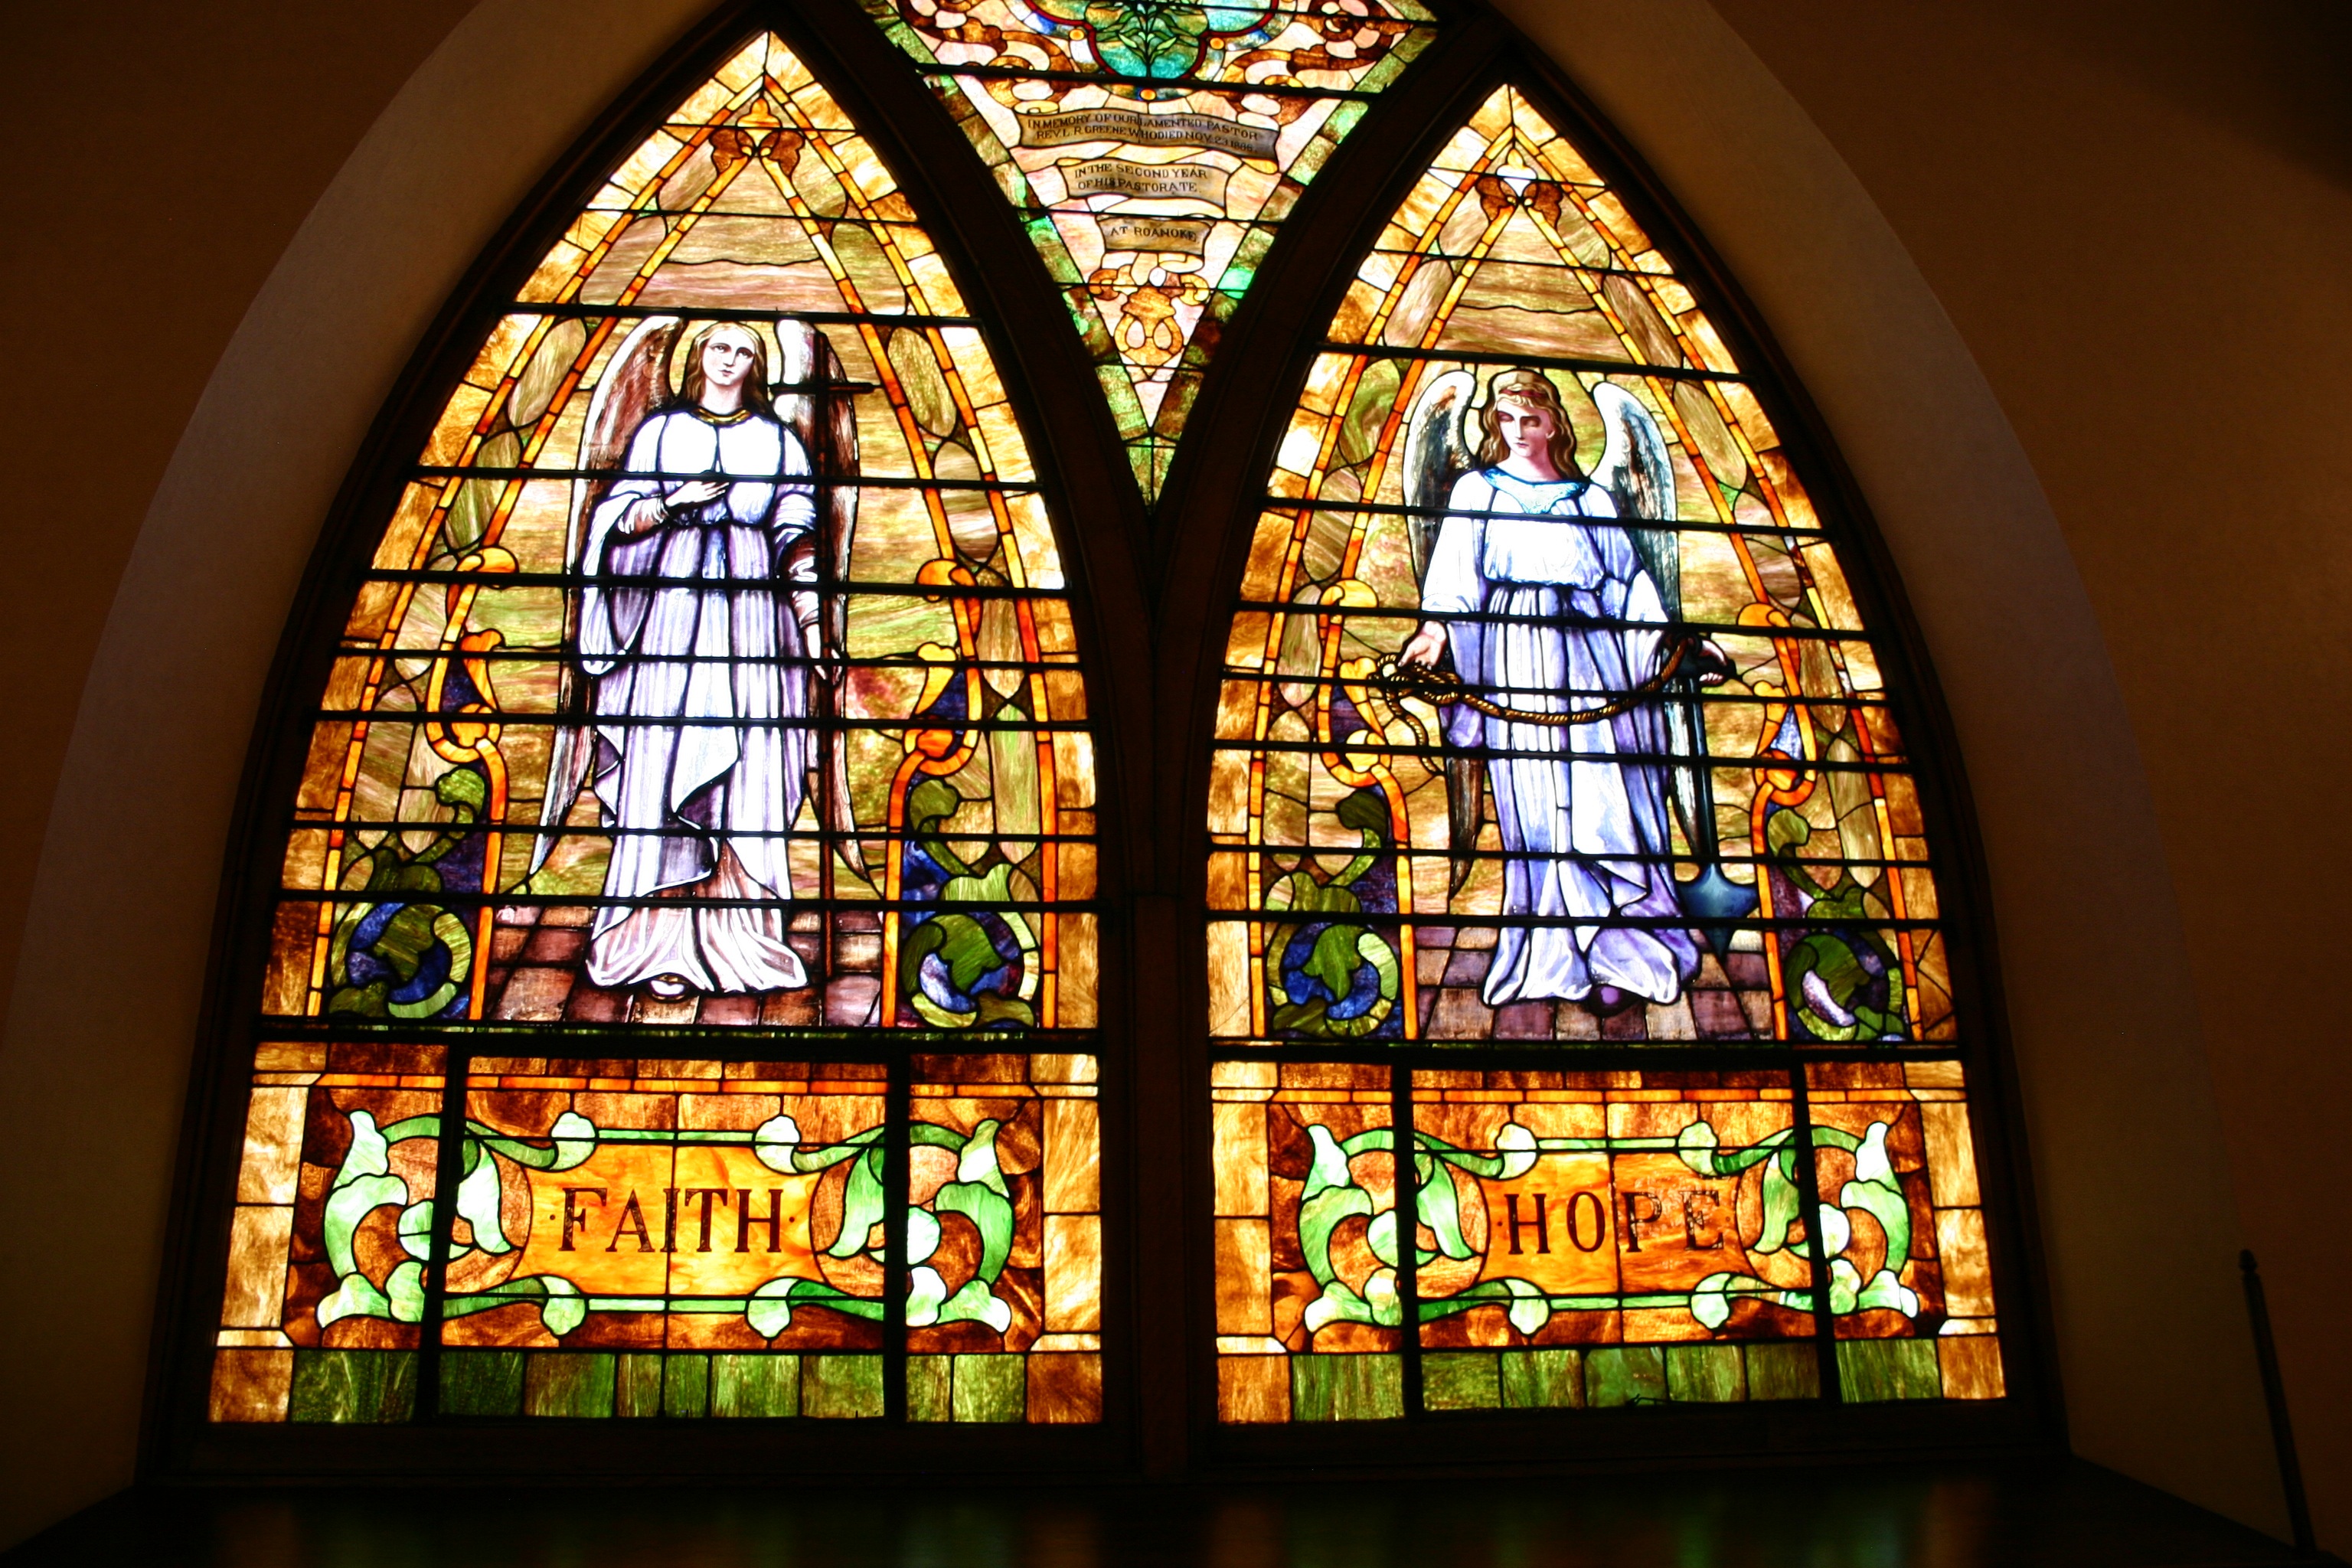
window, glass, church, material, stained glass, symmetry, daylighting